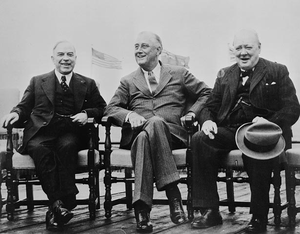
Quebec-konferencen
Mackenzie King, Franklin D. Roosevelt og Winston Churchill ved den første Quebec-konference
Quebec-konferencen, som også kaldes Quadrant-konferencen efter dens kodenavn var en tophemmelig militærstrategisk konference, som blev afholdt under 2. Verdenskrig med deltagelse af regeringerne fra Storbritannien, Canada og De Forenede Stater. Konferencen blev afholdt i byen Quebec i Canada mellem den 17. og 24. august 1943. Den foregik i byens citadel og på Château Frontenac. De vigtigste deltagere var Winston Churchill, Franklin D. Roosevelt og William Lyon Mackenzie King